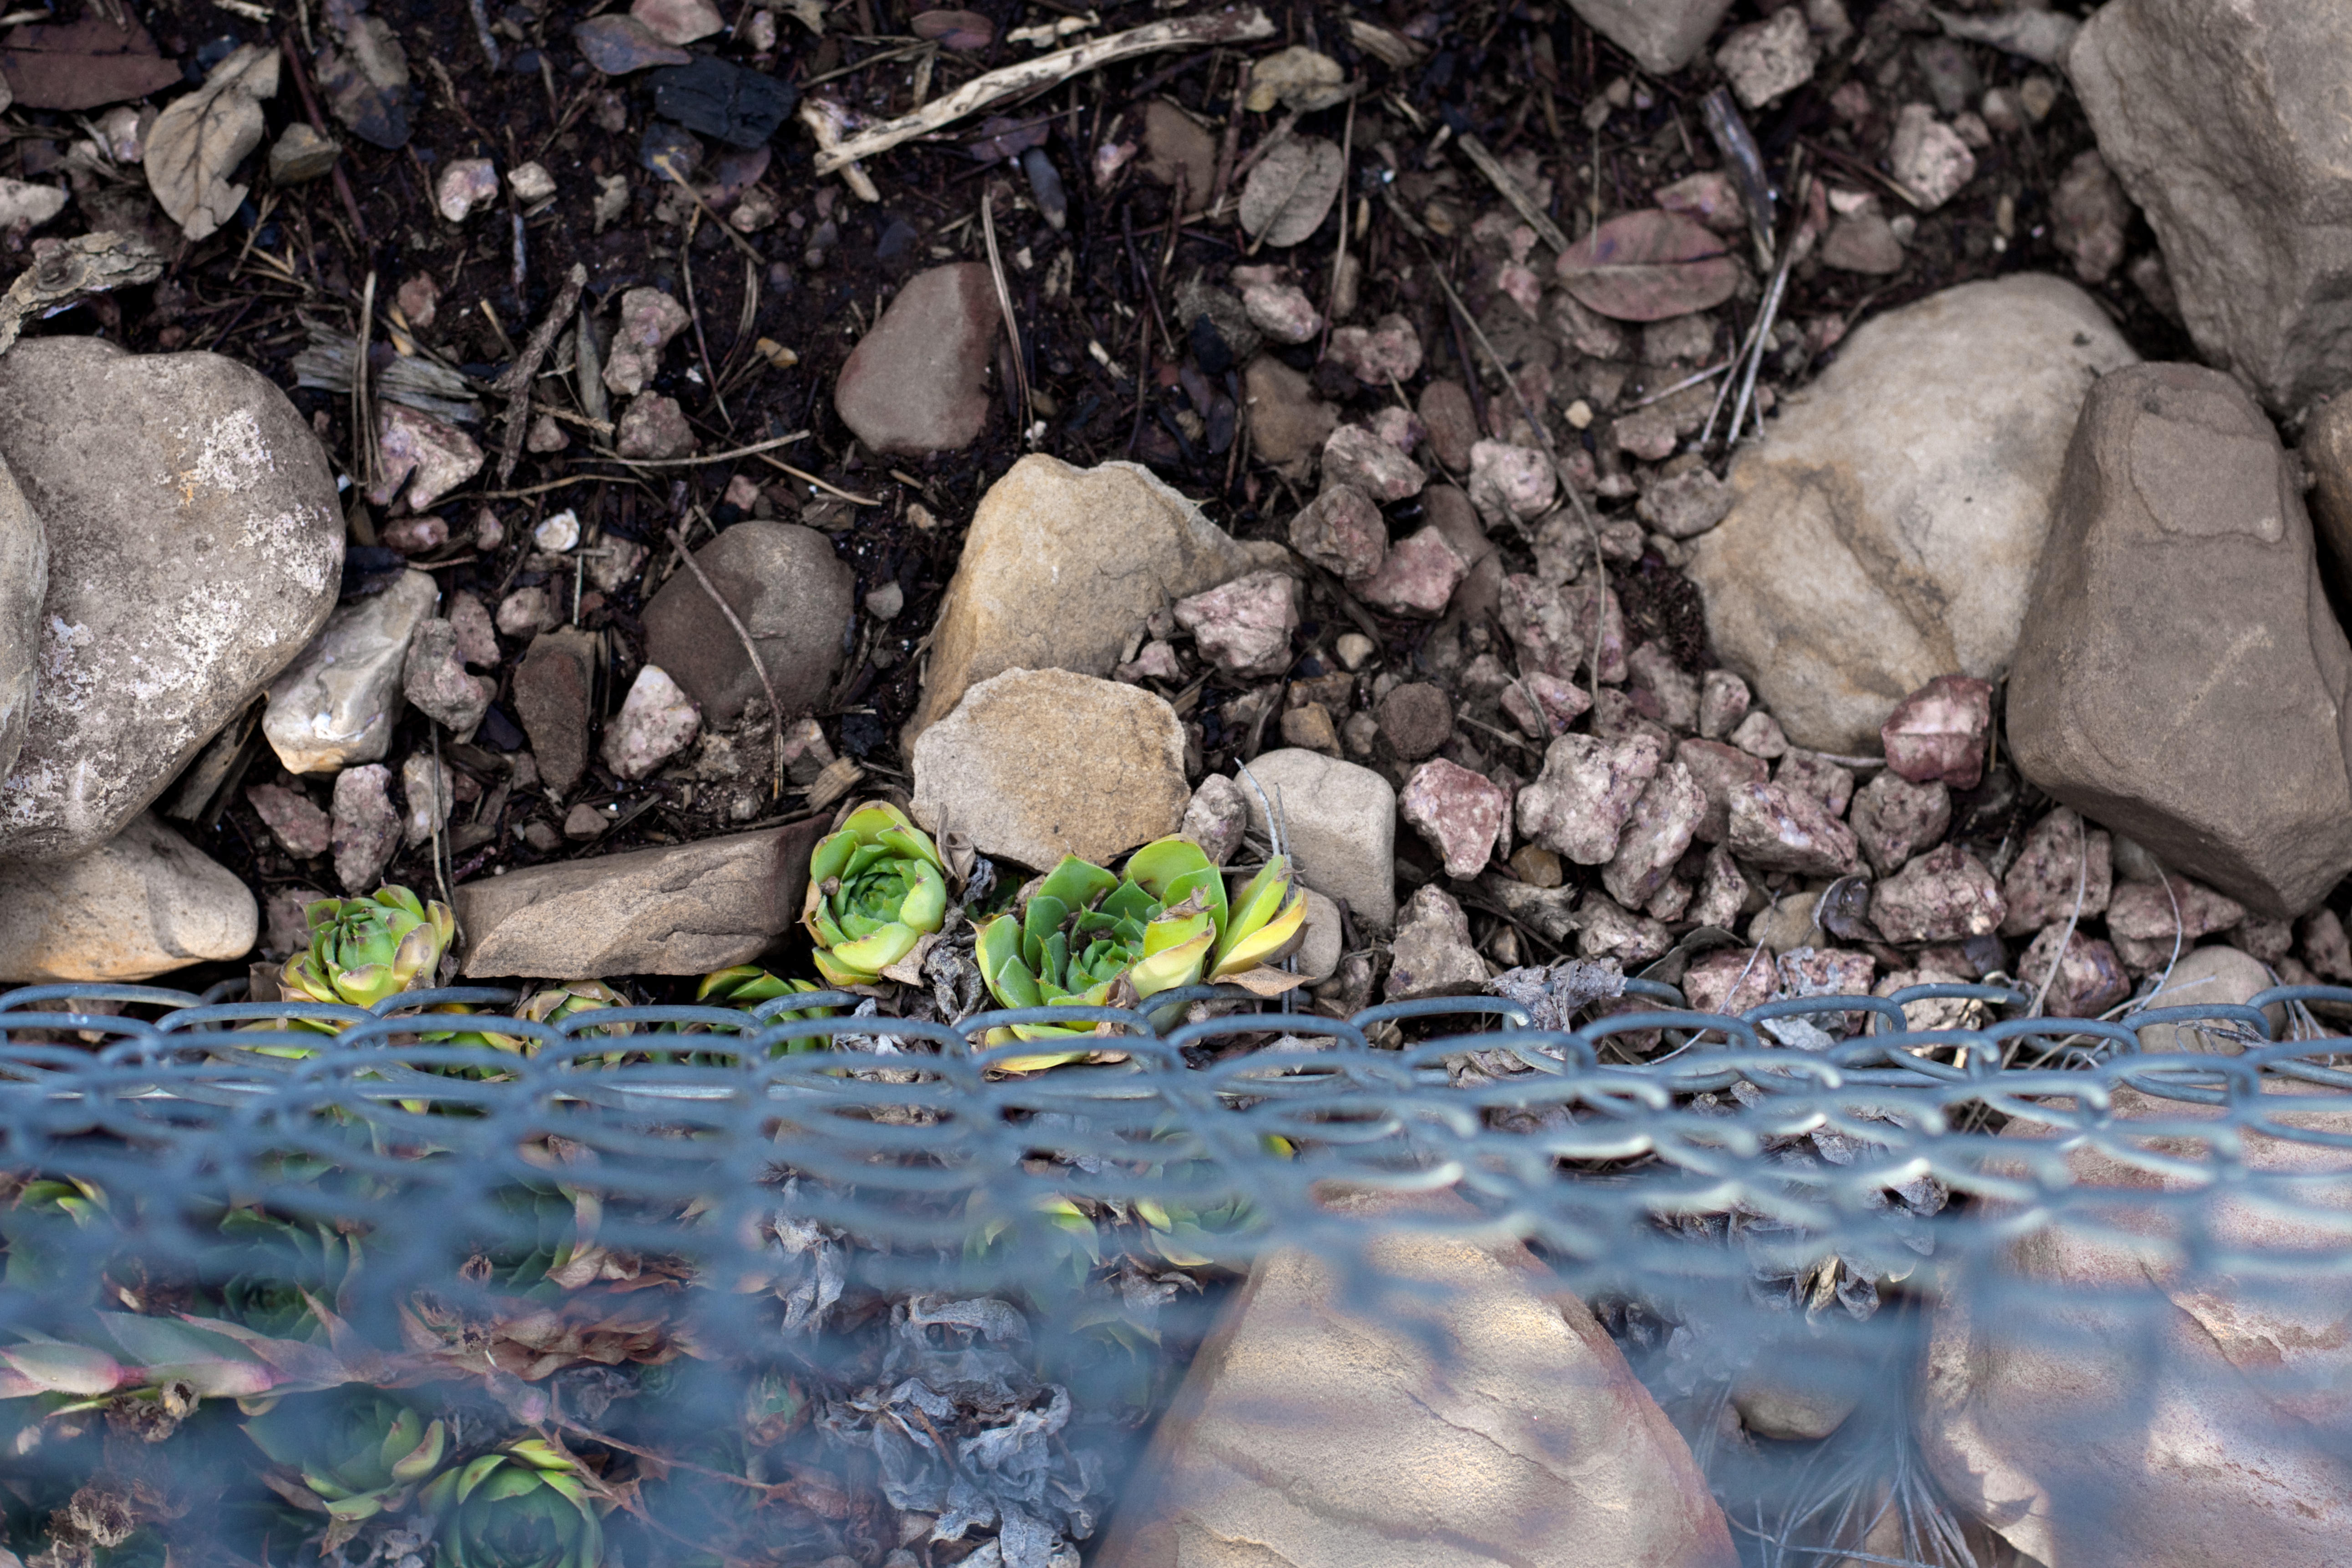
rock, leaf, flower, pond, wildlife, soil, fauna, border